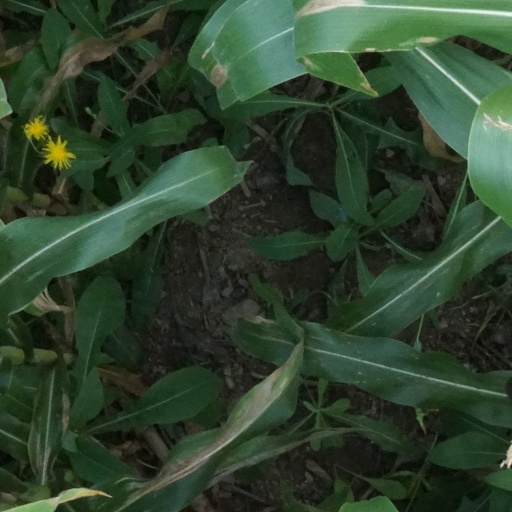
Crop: maize; corn